Ghosts (anthology)

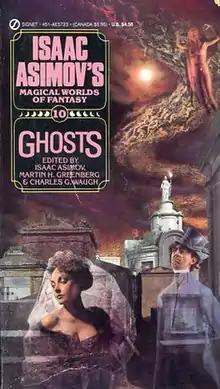
Cover of first edition

Ghosts is an anthology of themed fantasy and science fiction short stories on the subject of ghosts edited by Isaac Asimov, Martin H. Greenberg and Charles G. Waugh as the tenth volume in their Isaac Asimov's Magical Worlds of Fantasy series. It was first published in paperback by Signet/New American Library in December 1988. The first British edition was issued in trade paperback by Robinson in October 1989.